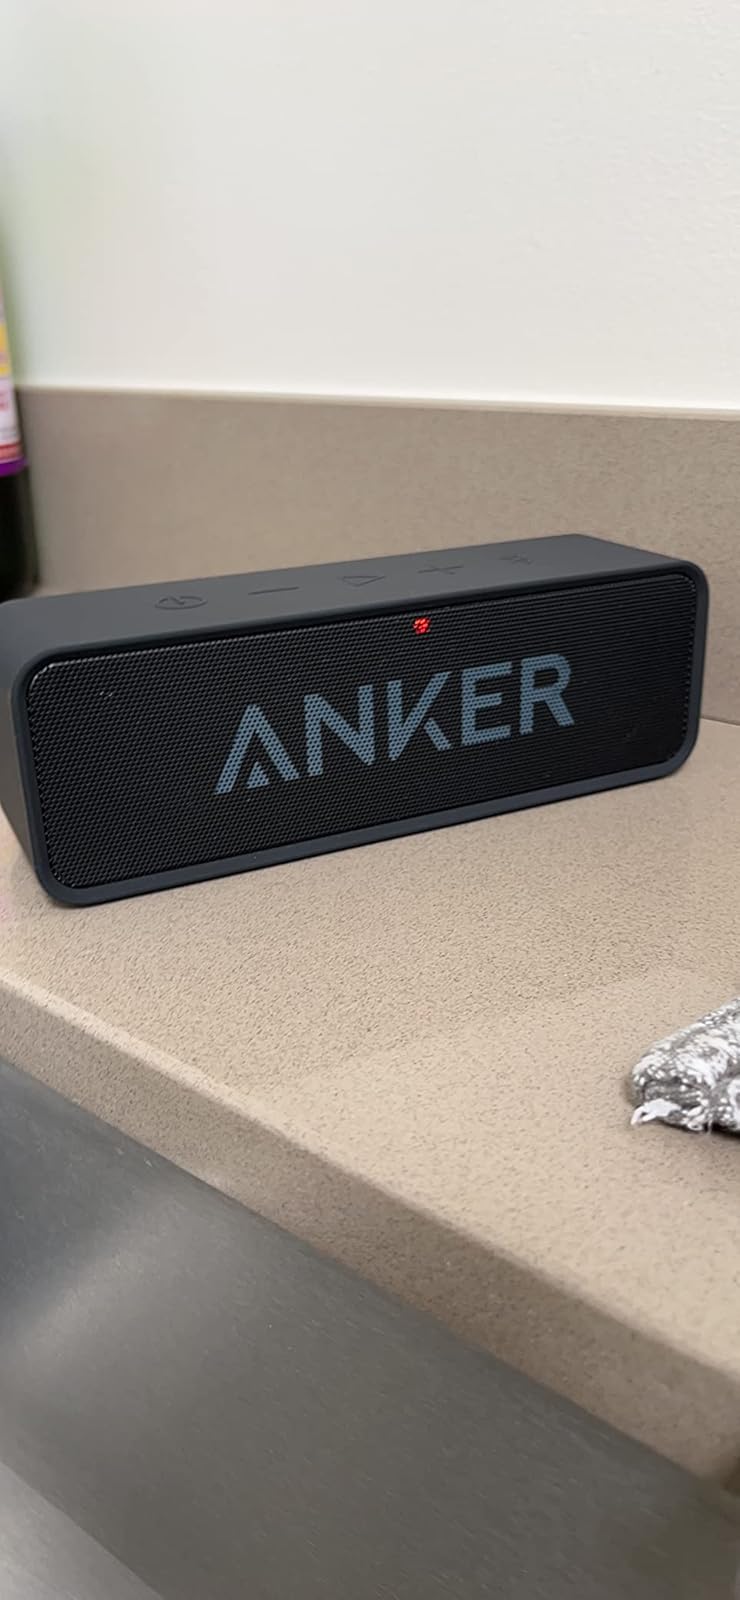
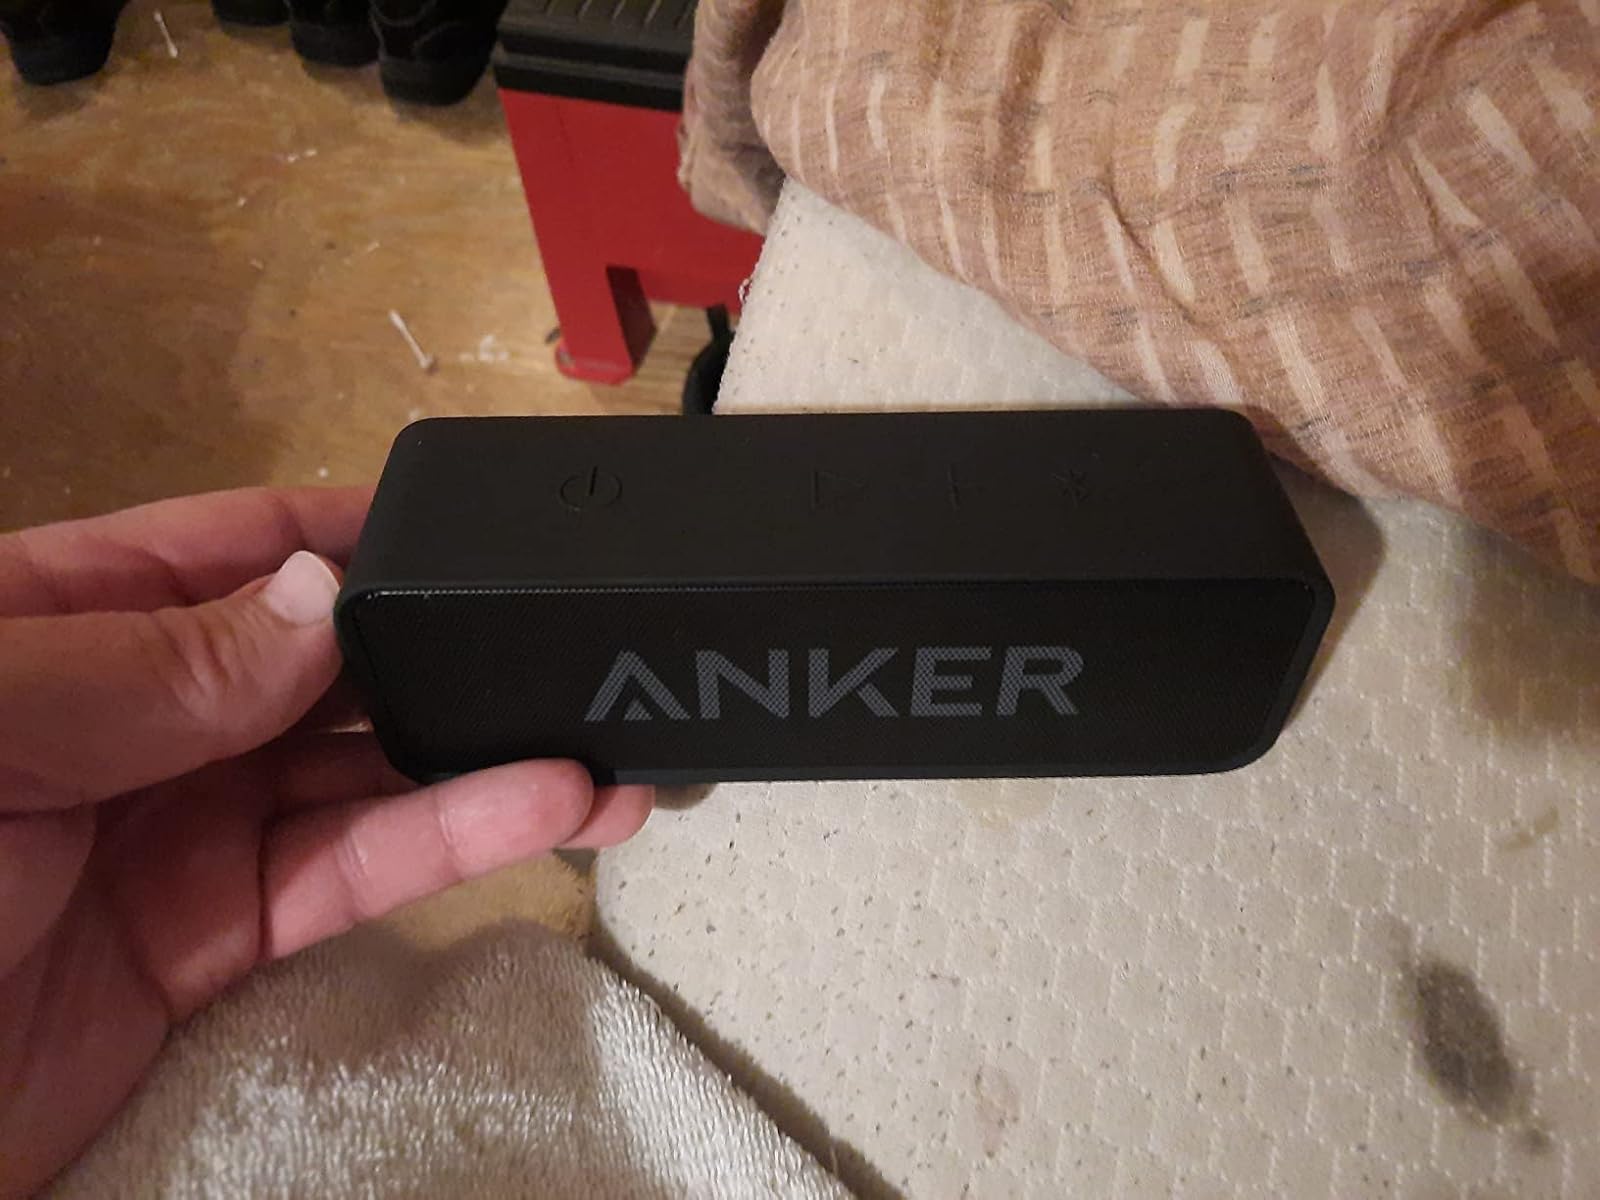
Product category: speaker
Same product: yes